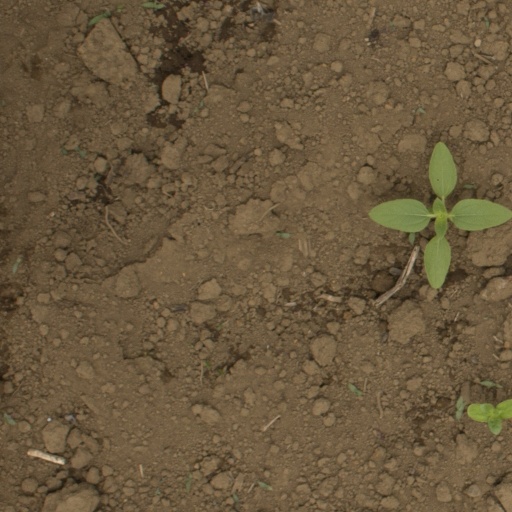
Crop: Jerusalem artichoke